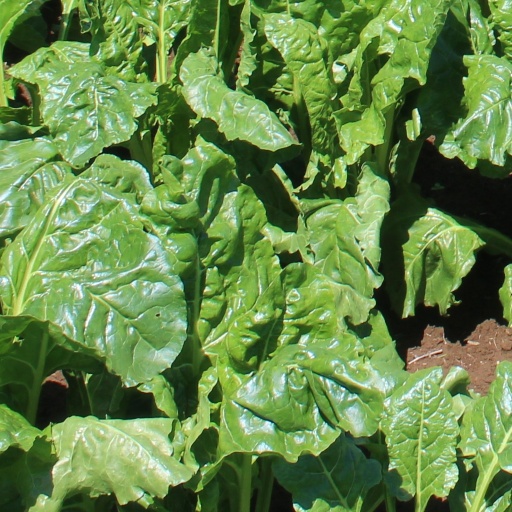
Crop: sugar beet